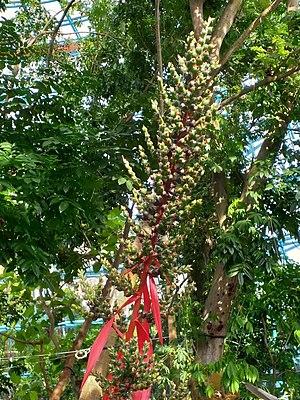
Bractée rouge et inflorescence d'Aechmea bracteata. Jardin botanique de Taïchung, Taïwan.
Aechmea bracteata est une espèce de plante à fleurs de la famille des Bromeliaceae, originaire du Costa Rica, du Mexique et du Venezuela.